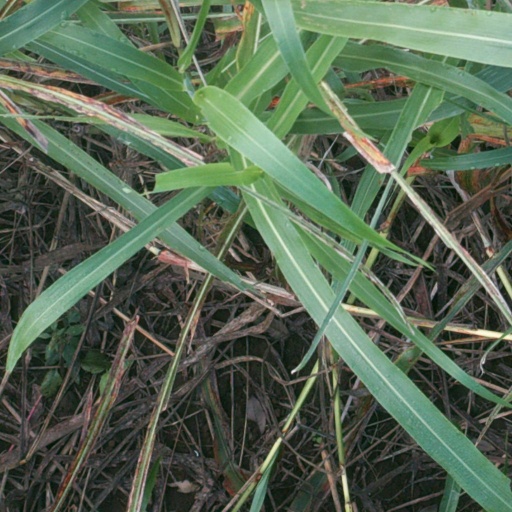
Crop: sorghum